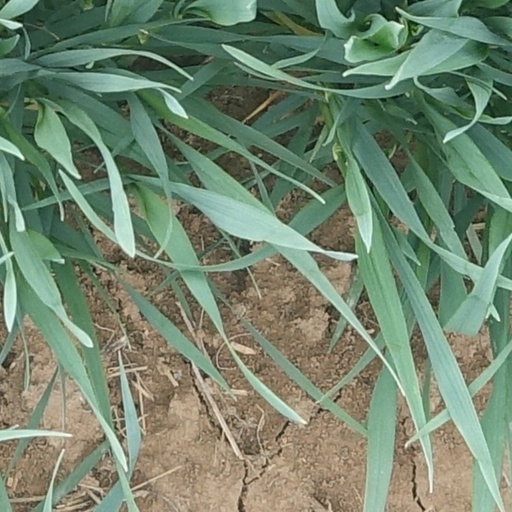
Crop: wheat